The Hunger Games: The Ballad of Songbirds & Snakes

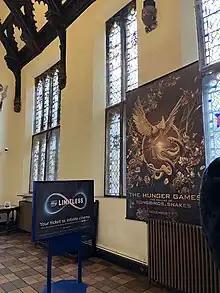
Promotional poster in John Halle's Hall, a medieval hall house now the foyer of the Odeon Cinema, Salisbury, UK, April 15, 2023.

In August 2017, Lionsgate CEO Jon Feltheimer expressed interest in more stories in "The Hunger Games" film series, but only with the approval of the author of the series, Suzanne Collins.